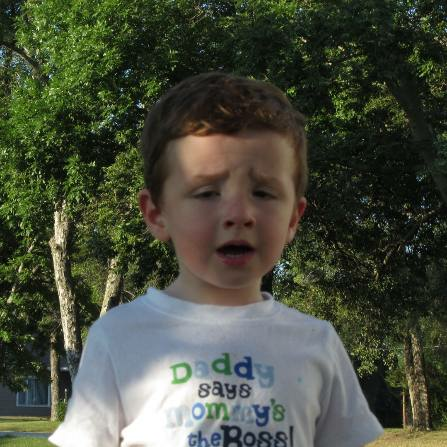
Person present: Yes